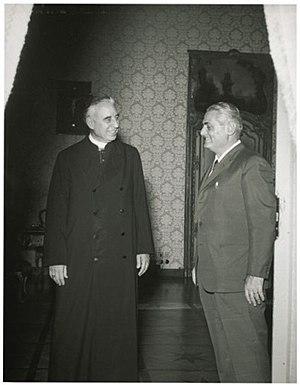
Egano Righi-Lambertini, né le 22 février 1906 à Casalecchio di Reno, dans la province de Bologne en Émilie-Romagne, et mort le 4 octobre 2000 à Rome, fut un cardinal italien de la curie romaine, ancien nonce apostolique en France.